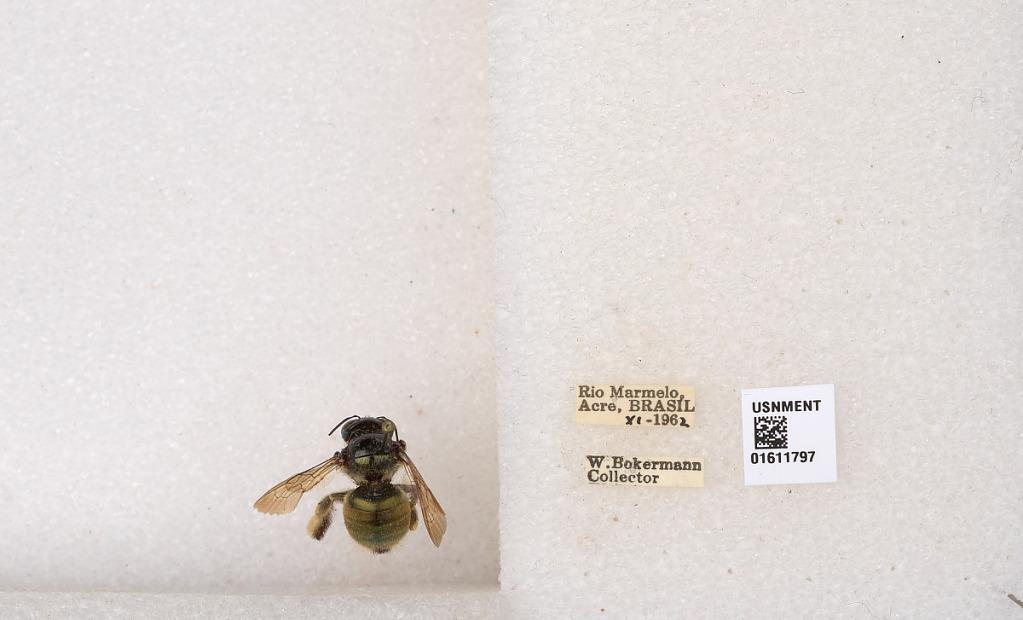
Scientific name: Xylocopa
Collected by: A. Miller
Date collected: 1962-11-1
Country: Brazil
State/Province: Rondonia
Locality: Rio Marmelo, Acre